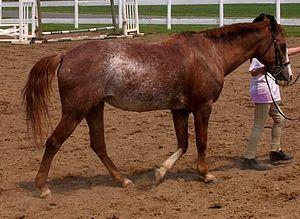
Rabicano est une couleur particulière de robe du cheval, caractérisée des poils blancs sur les flancs et la queue. C'est aussi le nom du gène responsable de cette couleur.